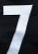
Number: 7